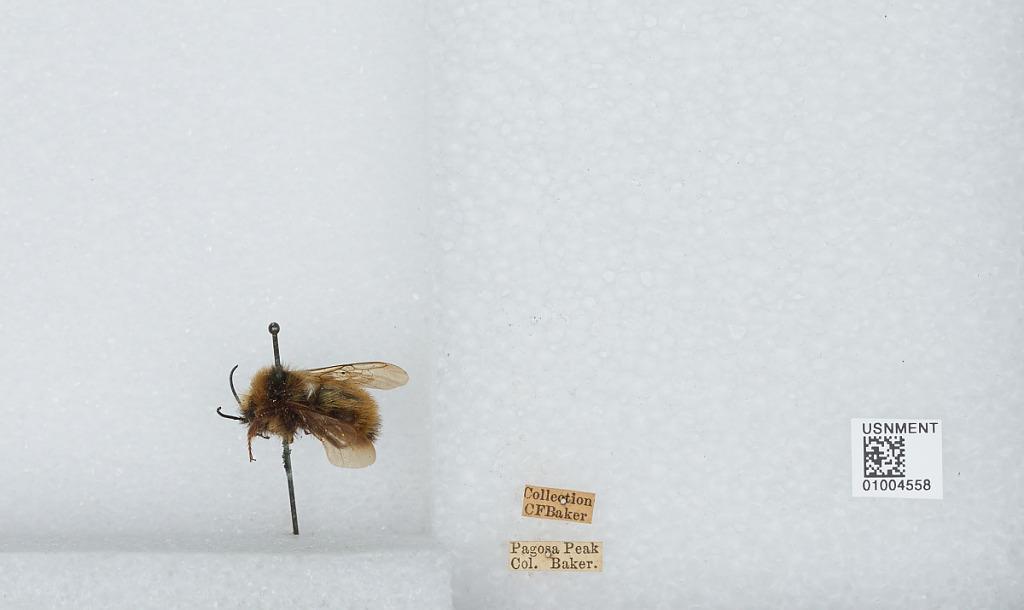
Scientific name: Bombus (Psithyrus) fernaldae (Franklin)
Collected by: Baker
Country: United States
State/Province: Colorado
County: Archuleta
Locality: Pagosa Peak
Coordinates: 37.4436, -107.067